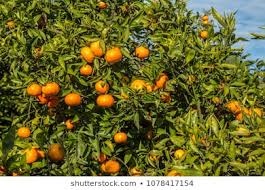
Label: mandarine